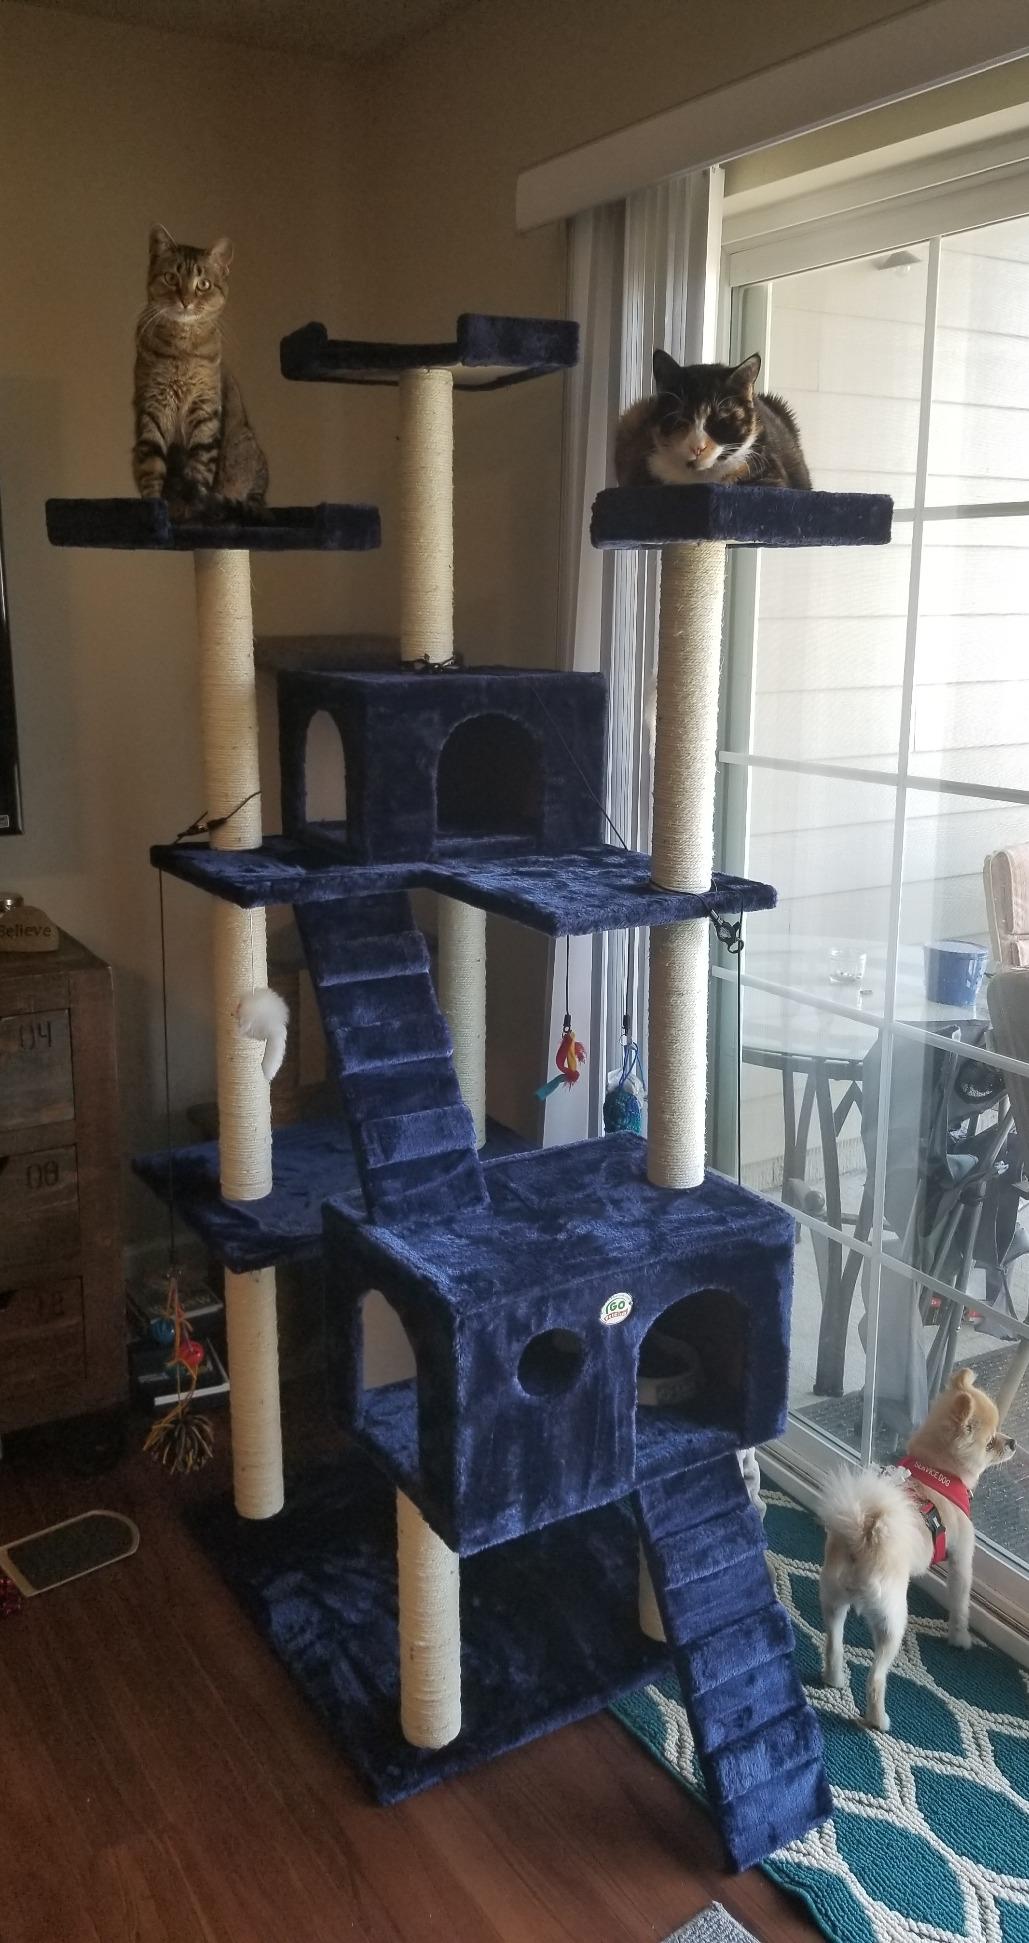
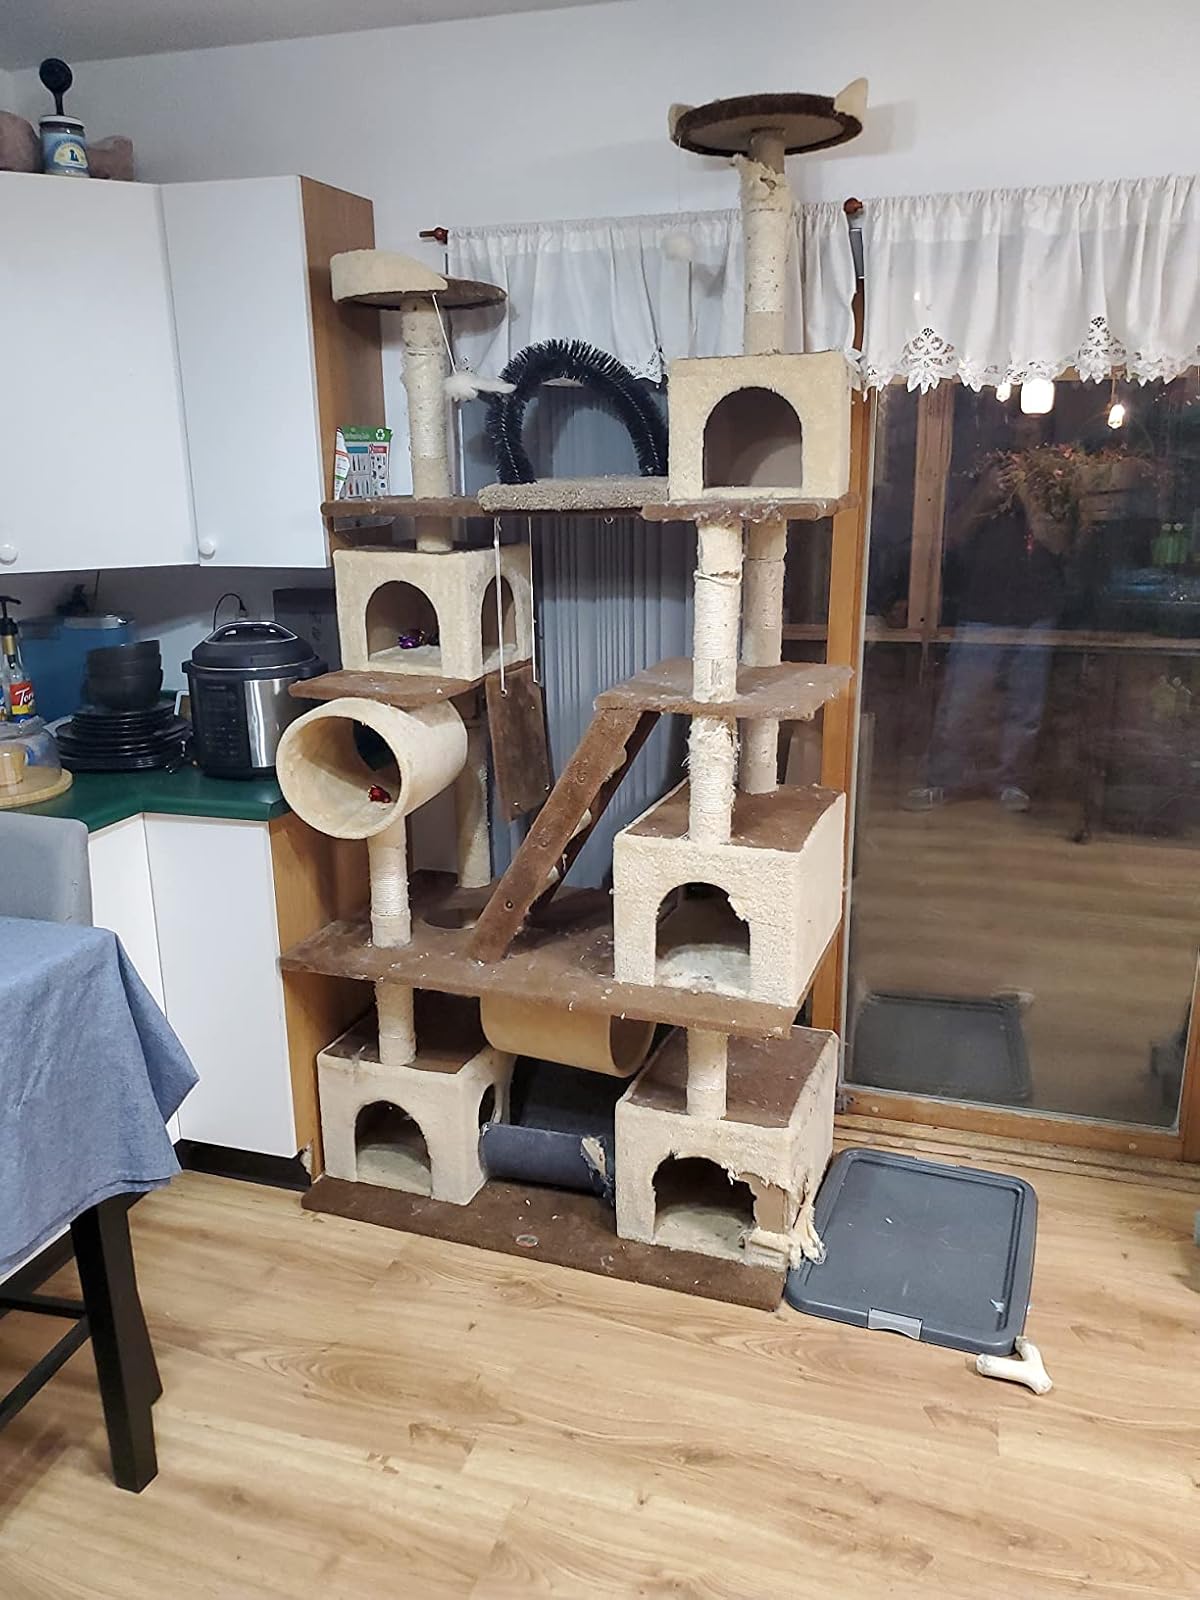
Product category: items_cat tree
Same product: no